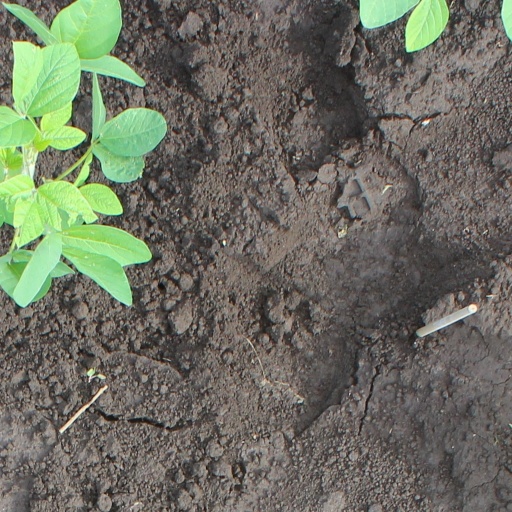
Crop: soybean